Haredi burqa sect

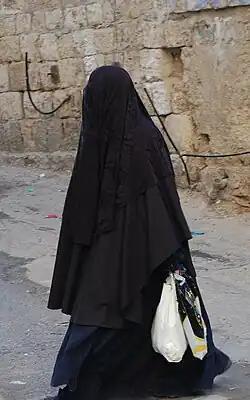
Woman of the Haredi burqa sect in Mea Shearim, a Jewish neighbourhood in Jerusalem, 2012

The "Haredi burqa sect" is a community of Haredi Jews that ordains the full covering of a woman's entire body and face, including her eyes, for the preservation of modesty in public. In effect, the community asserts that a Jewish woman must not expose her bare skin to anyone but her husband and immediate family. The garment in question, known as a, is also referred to as a —a portmanteau of the Yiddish-language word and the Arabic-language word . The Haredi burqa sect, with an estimated population of several hundred people , is primarily concentrated in Israel, and particularly in the Israeli city of Beit Shemesh. These rarely leave their homes; the married women who do come out in public are accompanied by their daughters, who also don long robes.